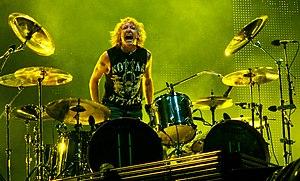
James Kottak au Hellfest 2011
James Kottak est un batteur américain particulièrement connu pour avoir été, entre 1996 et 2016, le batteur du groupe allemand de hard rock Scorpions.